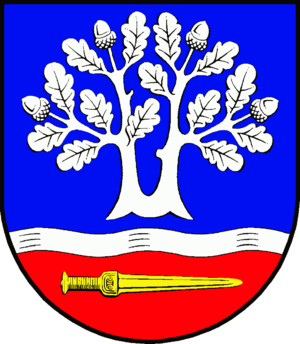
Looft
Coat of arms of Looft
Looft er en kommune i det nordlige Tyskland, beliggende i Amt Schenefeld i den nordvestlige del af Kreis Steinburg. Kreis Steinburg ligger i den sydvestlige del af delstaten Slesvig-Holsten.